Arizona State Route 273

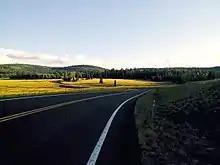
SR 273 looking south, between MP 388 and MP 389

The northern terminus of SR 273 is located at SR 260 within the Fort Apache Indian Reservation. SR 273 was designated in 1955 from SR 73 (this section now part of SR 260) southeast and northeast to SR 73, with a spur southeast. On August 16, 1991, the section from the spur northeast was renumbered as SR 261. SR 273 was rerouted over SR 273 spur, eliminating the duplication of mileposts. It heads southeast from this intersection and passes along the east side of Sunrise Lake. The highway curves towards the east to the south of Sunrise Lake as it heads towards White Mountain Reservoir. The highway leaves the Indian Reservation as it approaches the reservoir. It curves towards the southeast as it passes the reservoir. It curves towards the south as it intersects National Forest Service Road 87. The highway continues towards the south before curving back towards the east to a junction with SR 261. The highway curves back towards the south at this intersection. It continues south to its southern terminus at Big Lake.